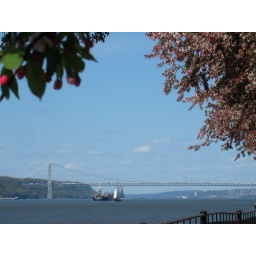
Two ships passing near the George Washington Bridge as seen from the Hudson River bike path.